Biberman Building

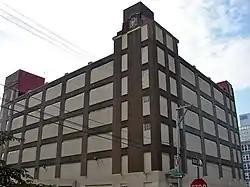
Biberman Building, August 2010

The Biberman Building is an historic, American factory building that is located in the Spring Garden neighborhood of Philadelphia.